Vacuum Oil Company

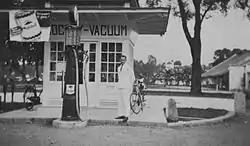
Socony-Vacuum station in the Dutch East Indies

It had used "Mobiloil" automobile lubricating oil brand since 1904, and by 1918 it became recognizable enough that the company filed it for registration as a trademark (it was registered in 1920). When Standard Oil was broken up in 1911 due to the Sherman Antitrust Act, Vacuum became an independent company again.